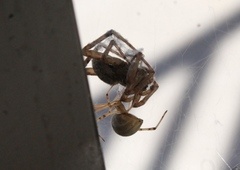
Species: Lactrodectus_hesperus